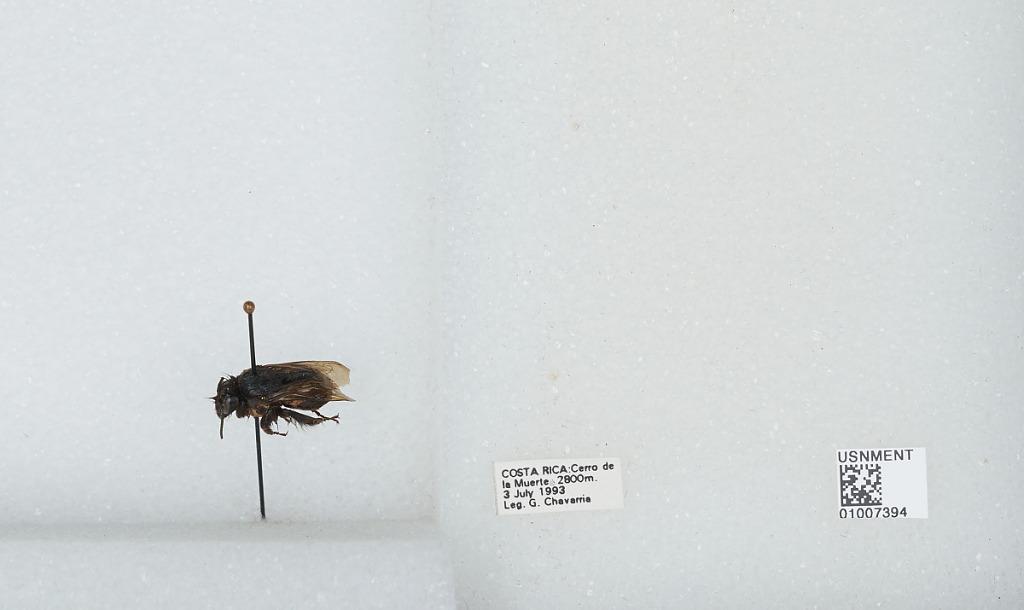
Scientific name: Bombus (Pyrobombus) ephippiatus (Say)
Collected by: G. Chavarria
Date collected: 1993-7-3
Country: Costa Rica
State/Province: San Jose
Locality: Cerro de la Muerte
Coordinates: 9.5583, -83.7239